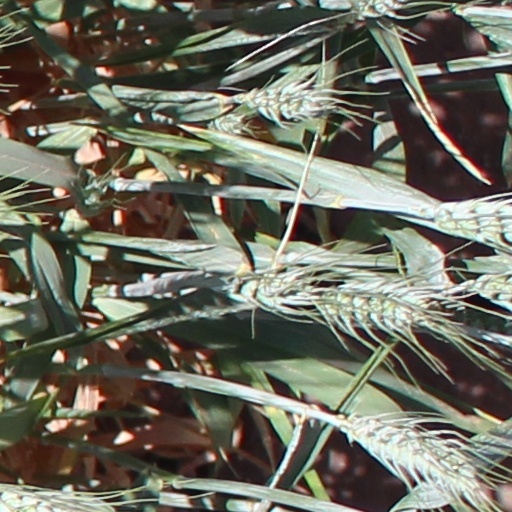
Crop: wheat